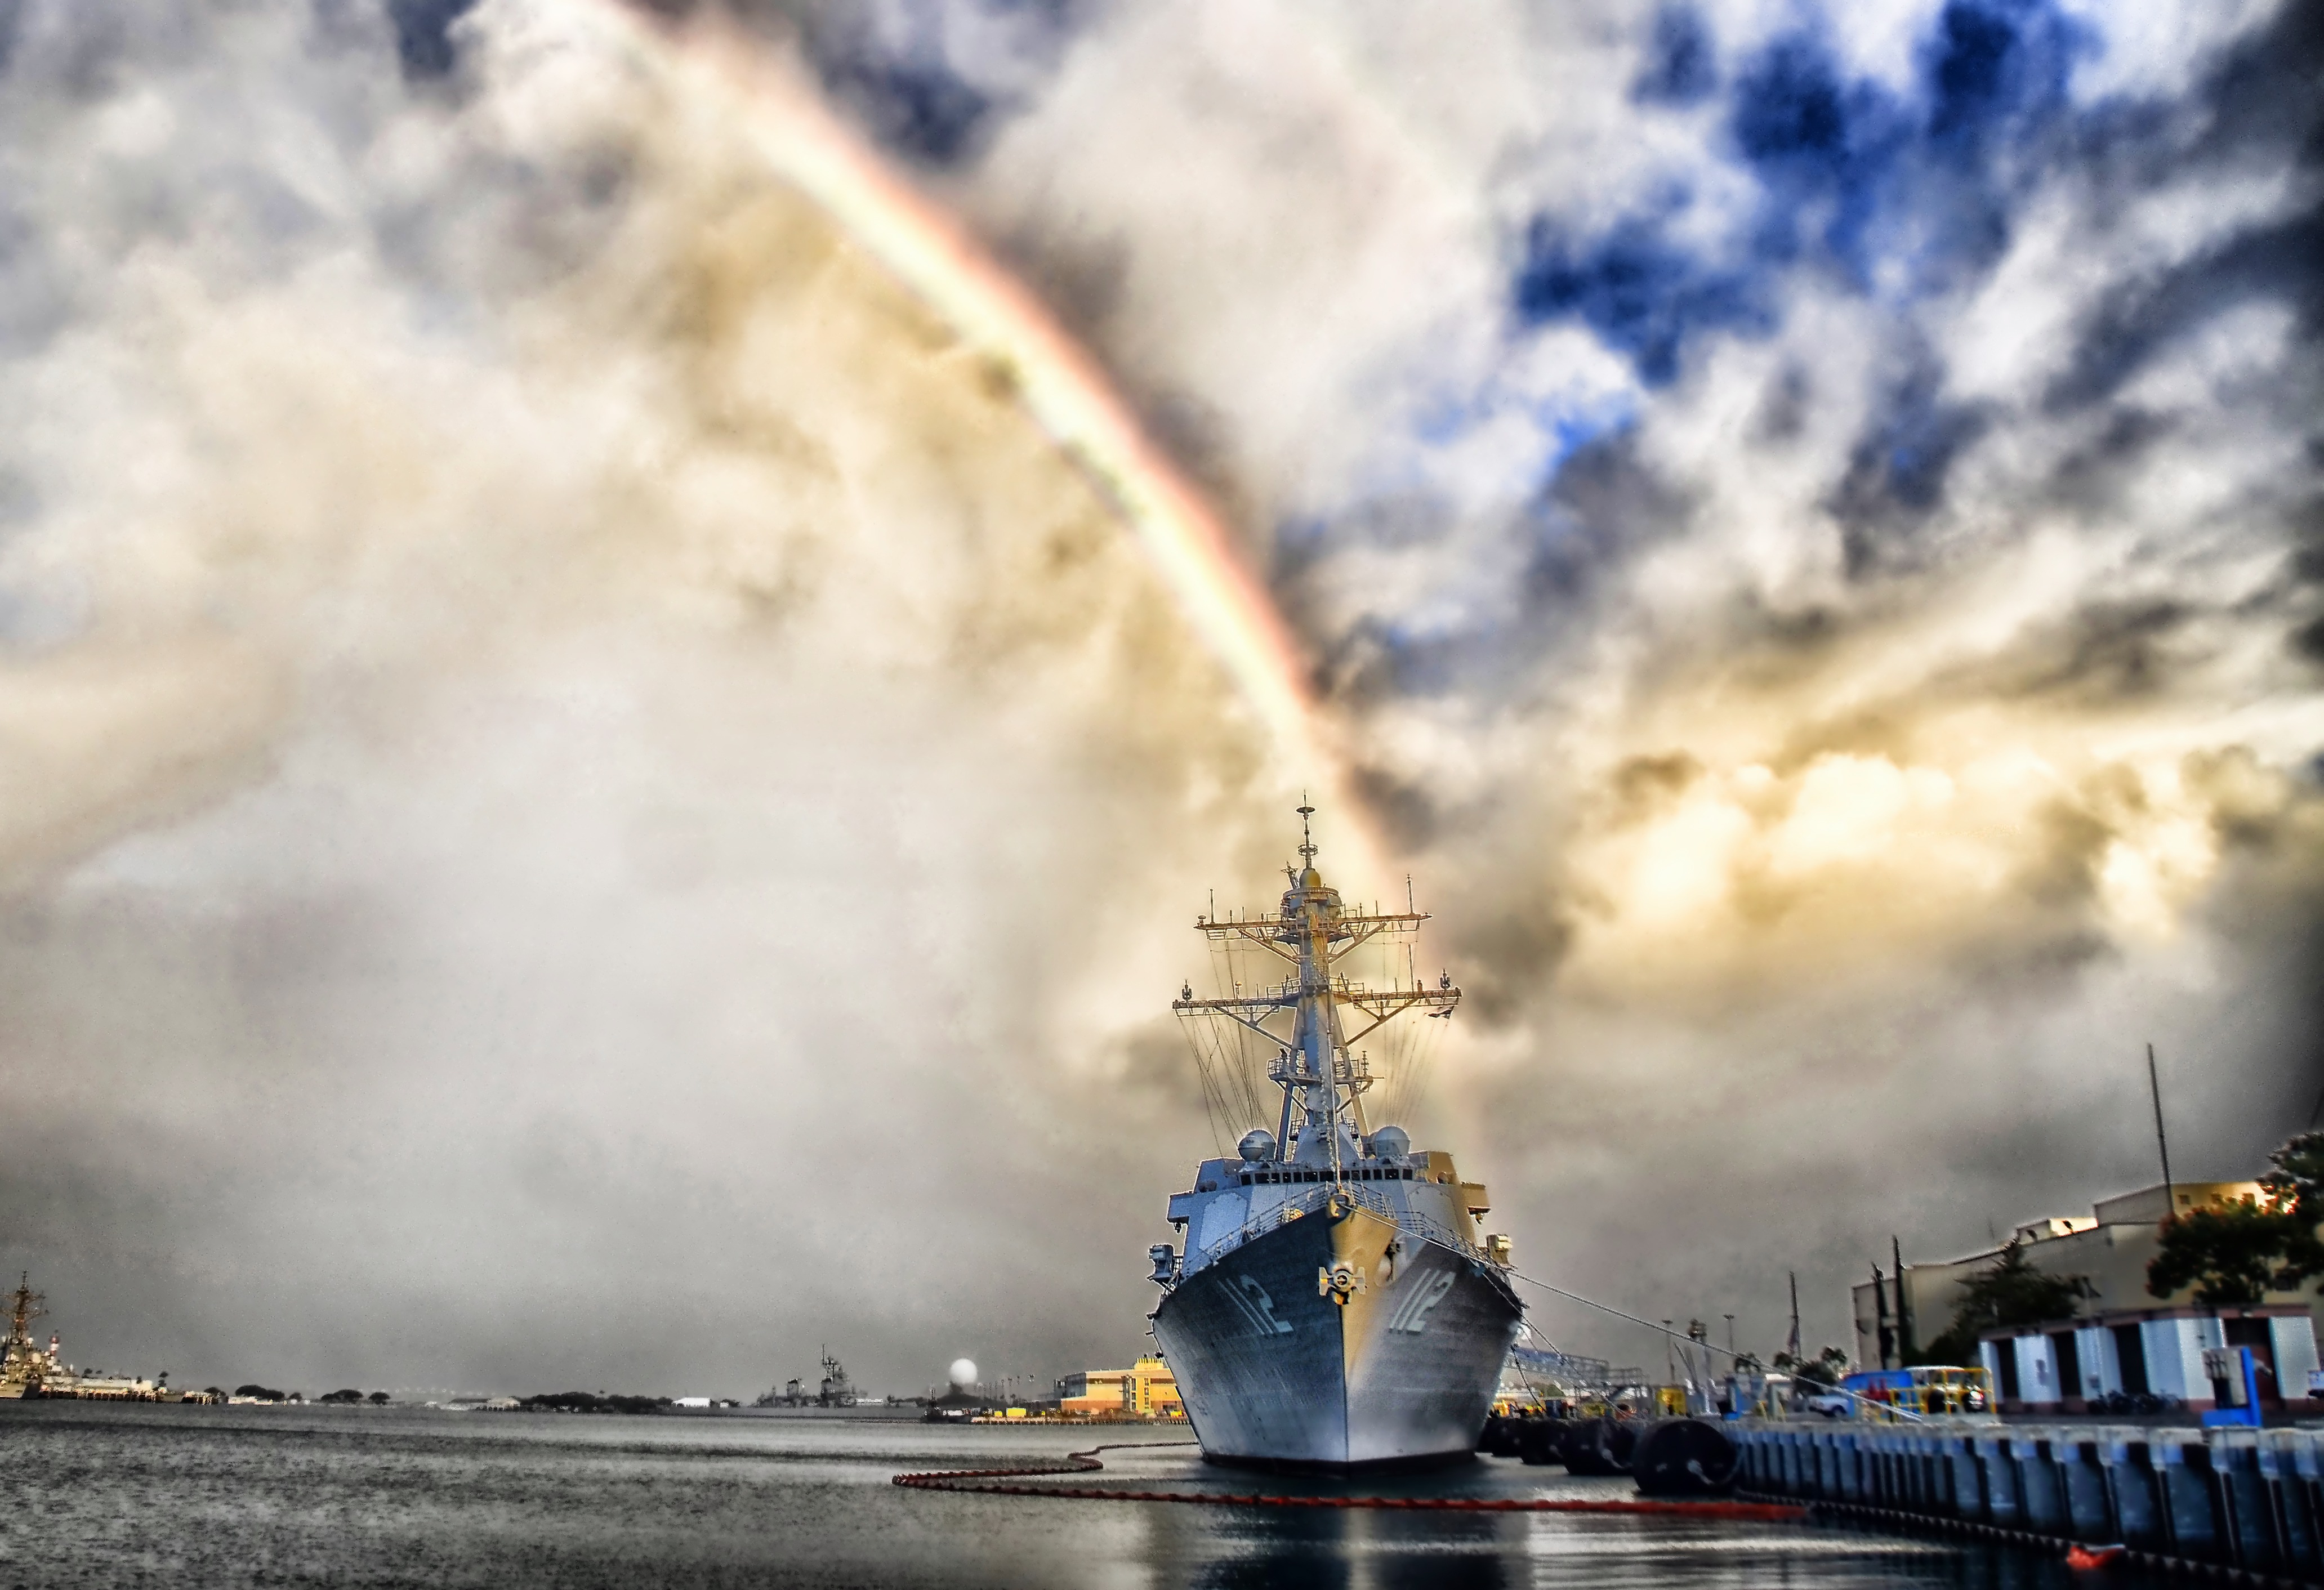
sea, dock, cloud, sky, ship, military, vehicle, bay, harbor, hawaii, hdr, clouds, rainbow, reflections, navy, watercraft, warship, battleship, destroyer, pearl harbor, atmosphere of earth, naval ship